Hamer's General Store

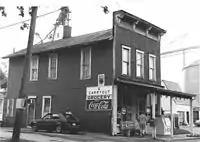
Exterior of the former store; note the prominent false front at top

Hamer's General Store was a small commercial building on the eastern side of the village of Mechanicsburg, Ohio, United States. Declared a historic site in the 1980s because of its architecture, it is no longer standing.